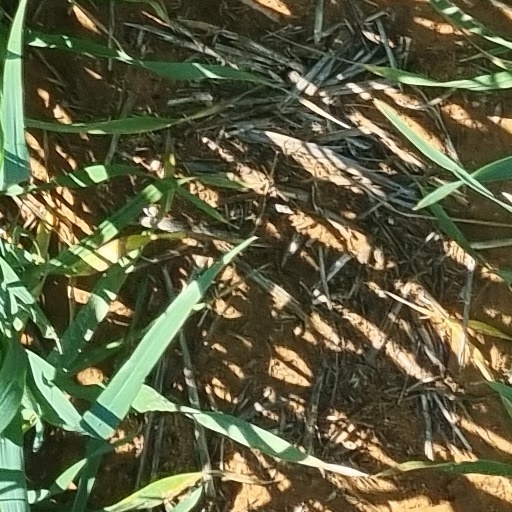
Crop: wheat